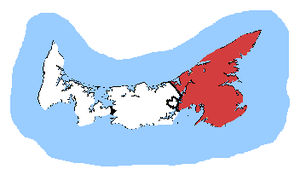
Cardigan est une circonscription électorale fédérale canadienne dans la province de l'Île-du-Prince-Édouard. Elle comprend la partie est de l'île.